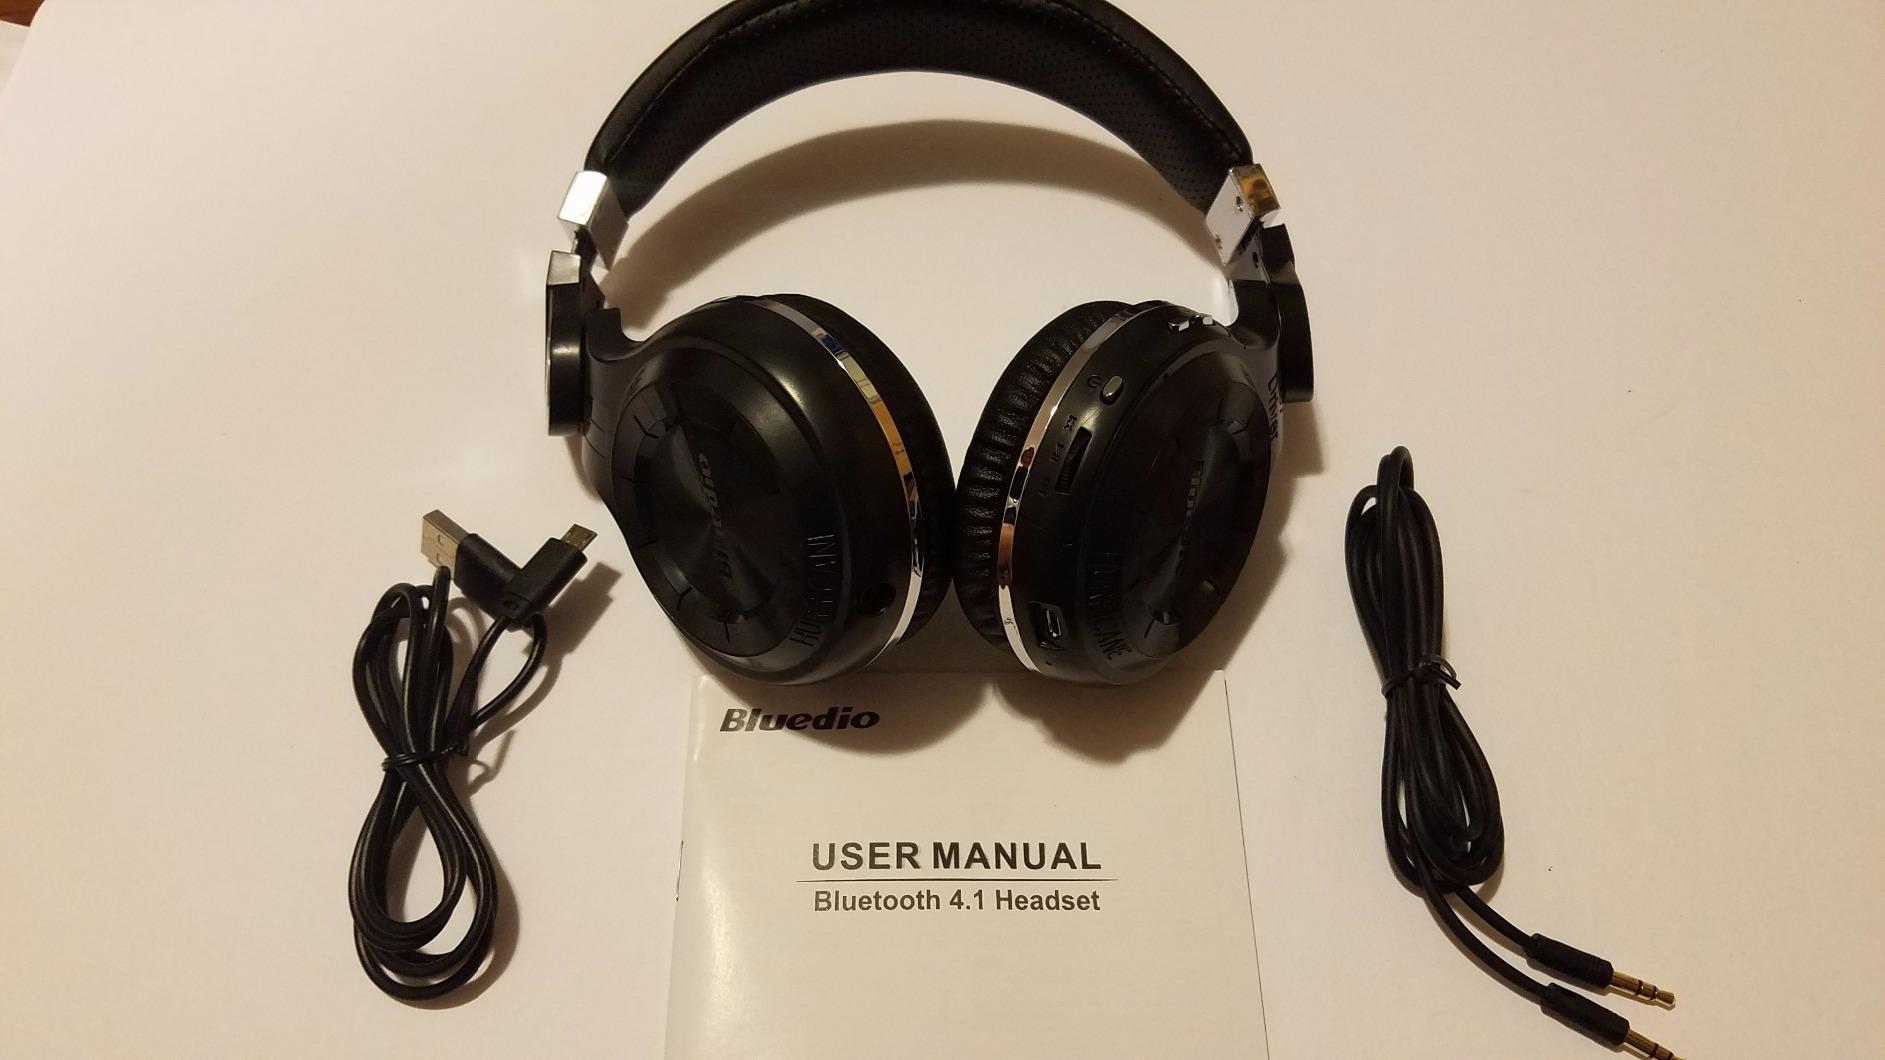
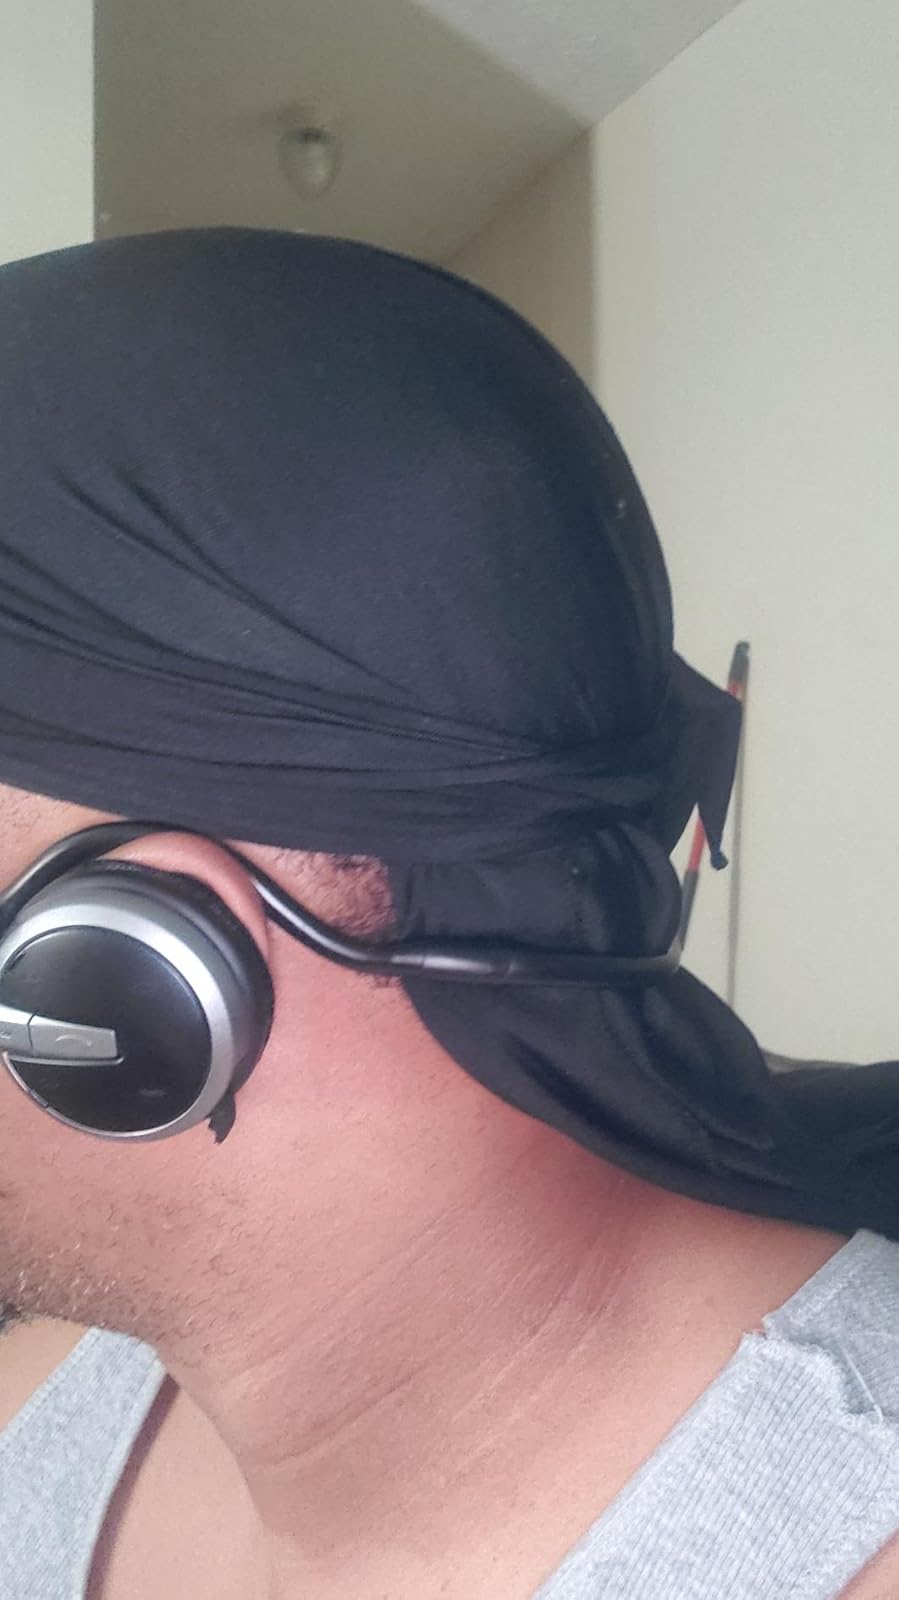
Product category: headphones
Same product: no